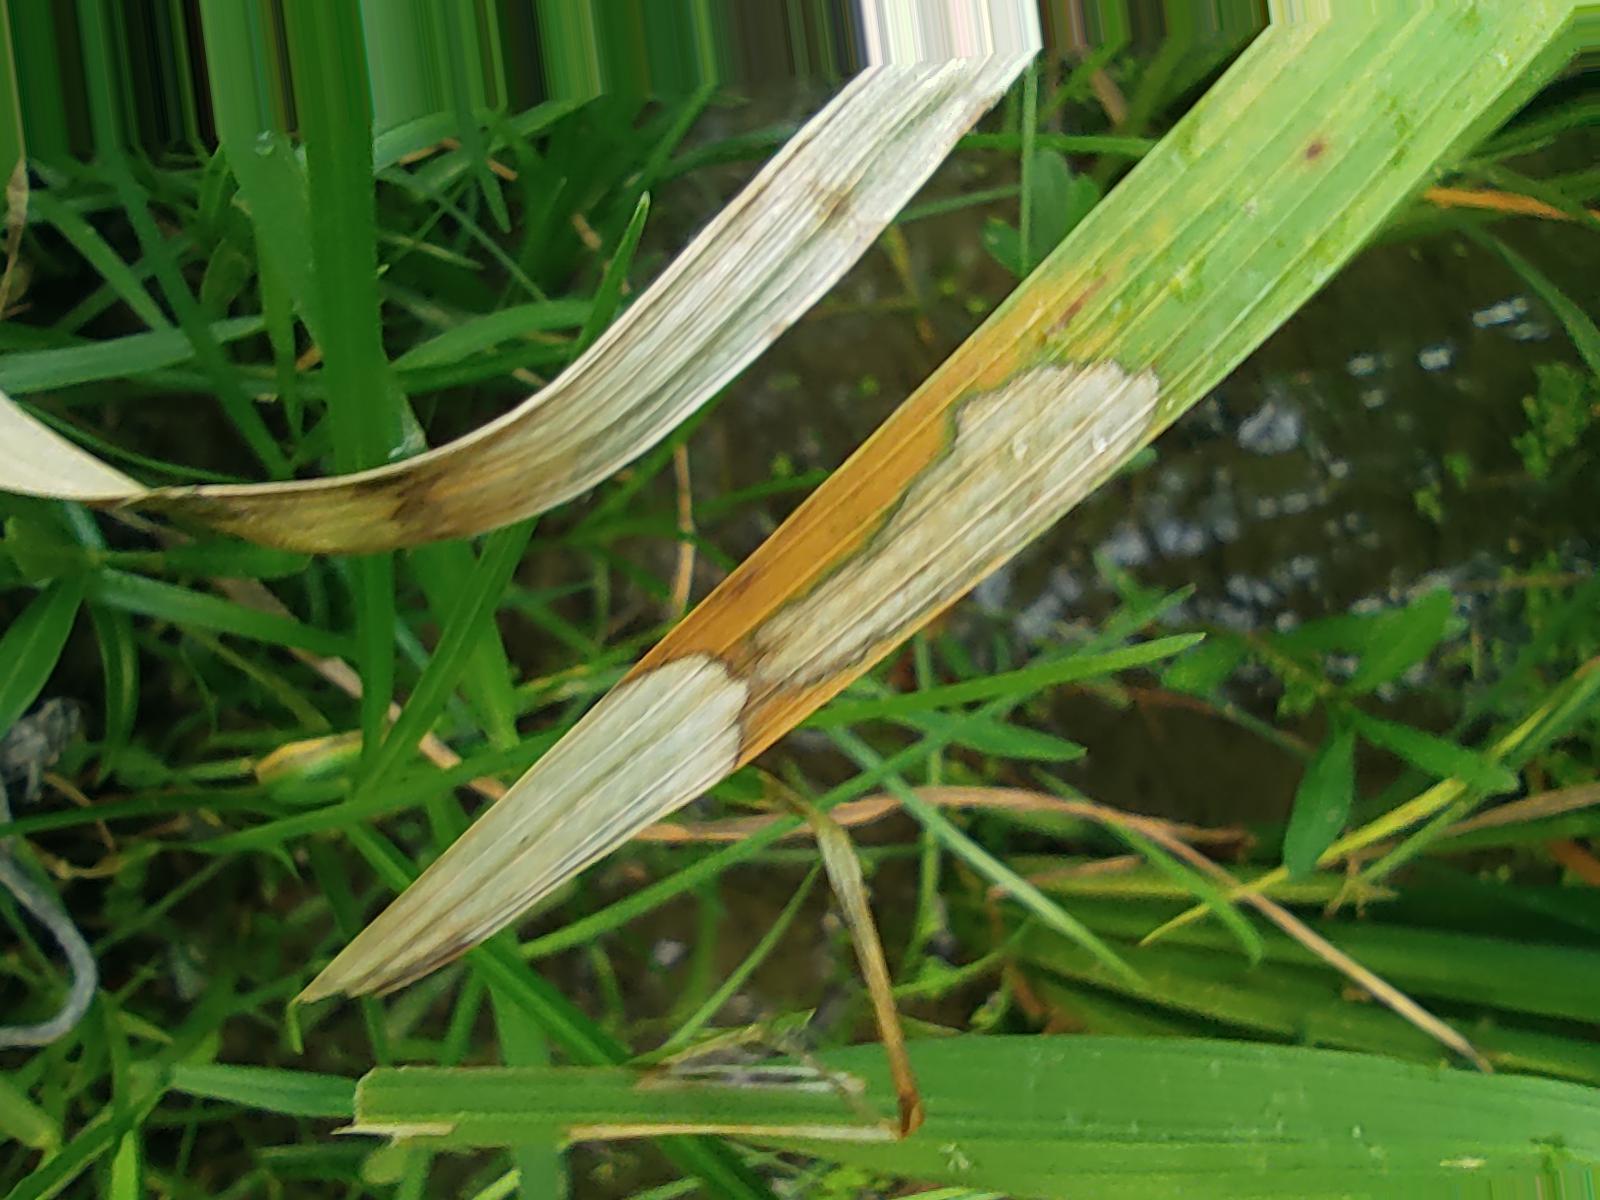
Nhãn: Bệnh Đốm Vằn ( Khô vằn ) ( Sheath Blight )